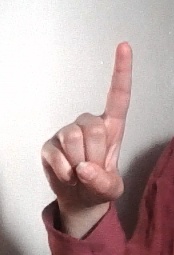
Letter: bb